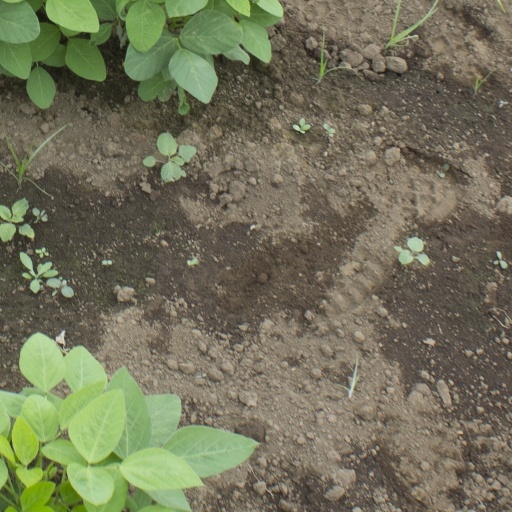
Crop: soybean